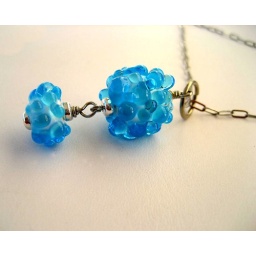
Inspired by tropical blue water